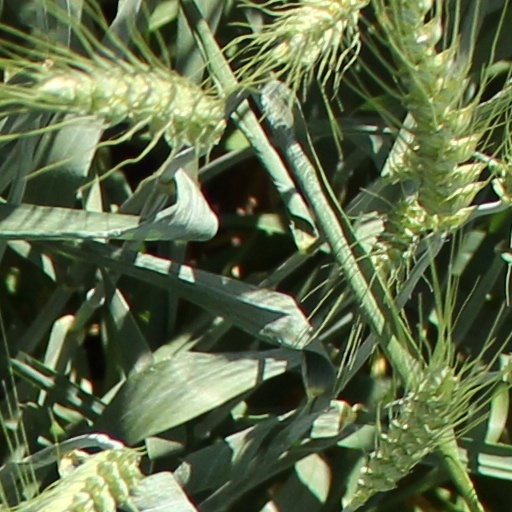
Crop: wheat